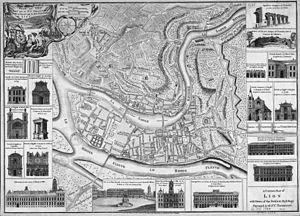
Plan de Lyon
Le grenier d'abondance est un ancien grenier à grains de la ville de Lyon, dans le département français du Rhône, région Rhône-Alpes.
Le château de Pierre Scize, également appelé château de Pierre Encise, aujourd'hui disparu, était situé sur la commune de Lyon, dans l'actuelle métropole de Lyon.
L’Opéra de Lyon est une salle d’opéra de la ville de Lyon.